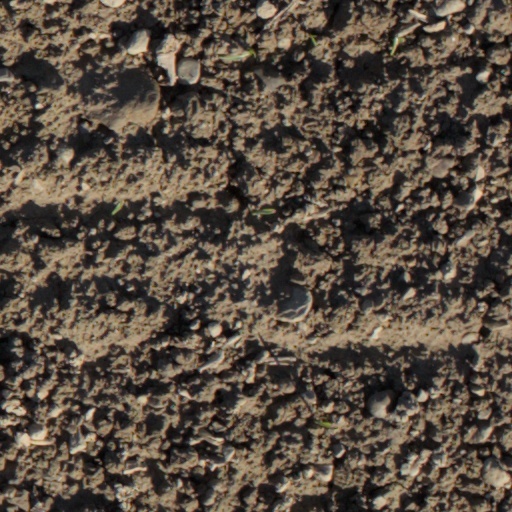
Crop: wheat